Four-wheel drive in Formula One

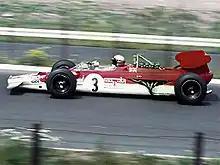
Lotus 63 4WD driven by Mario Andretti at the Nürburgring

Of the four 4WD projects, the Lotus team were undoubtedly the most committed. The design of the car was influenced by the all-conquering Lotus 49 and the two 4WD gas turbine cars Lotus had entered in the Indy 500, and as well as its wedge shape the later Lotus 72 would also inherit its inboard front brakes. As with the Matra and McLaren cars, the 63 featured a back-to-front DFV with a bespoke Hewland gearbox and a Ferguson 4WD transmission with provision to adjust the front-rear torque distribution between 50–50 and 30–70.